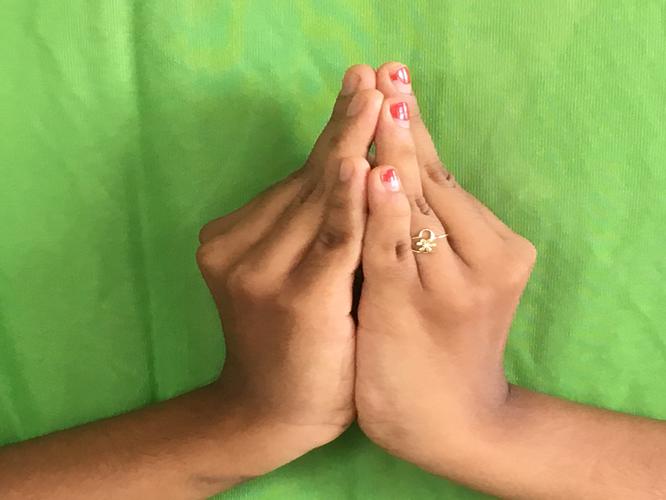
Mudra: Kapotham
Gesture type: double_hand